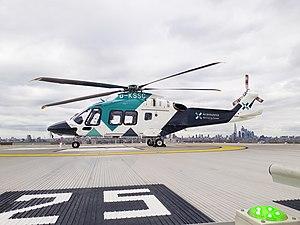
Au Royaume-Uni, les services médicaux aériens sont fournis par un ensemble d'organisations, exploitant des hélicoptères ou des aéronefs à voilure fixe pour faire face à des urgences médicales, et assurant le transport des patients vers, depuis ou entre des centres de soins. Ces ambulances aériennes remplissent à la fois les fonctions des services médicaux d'urgence et le transport des patients entre des centres spécialisés ou dans le cadre d'opérations de rapatriement.